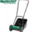
Label: lawn_mower